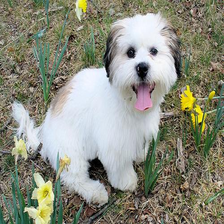
Species: dog
Breed: havanese